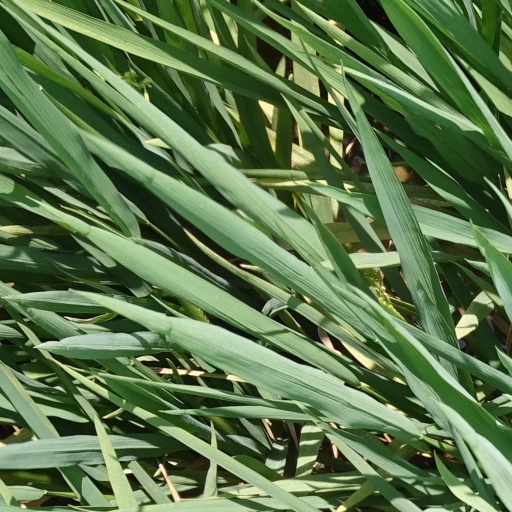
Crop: rice